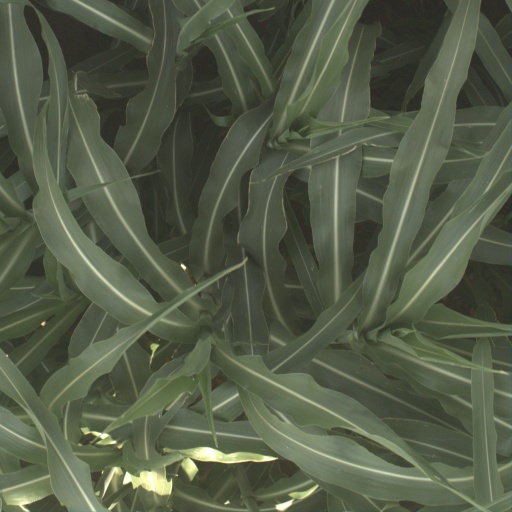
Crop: sorghum